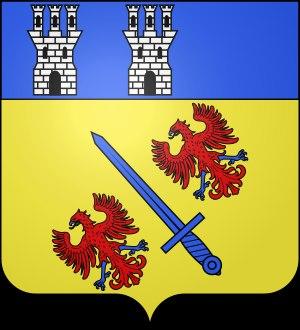
L'Hôtel du baron Buffin est un hôtel de maître de style Art nouveau édifié par l'architecte Henri Jacobs à Ixelles, dans la banlieue de Bruxelles en Belgique.